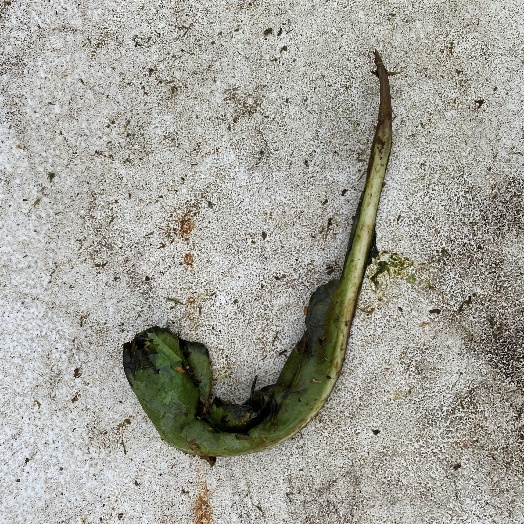
Label: Food Organics